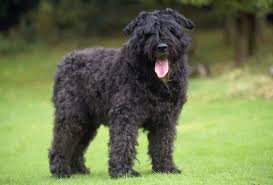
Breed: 233-n000072-Bouvier_des_Flandres